George Edward Ellis

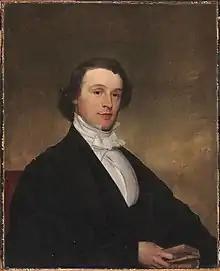
An 1844 portrait of Ellis by Francis Alexander

George Edward Ellis (August 8, 1814 – December 20, 1894) was a Unitarian clergyman and historian.